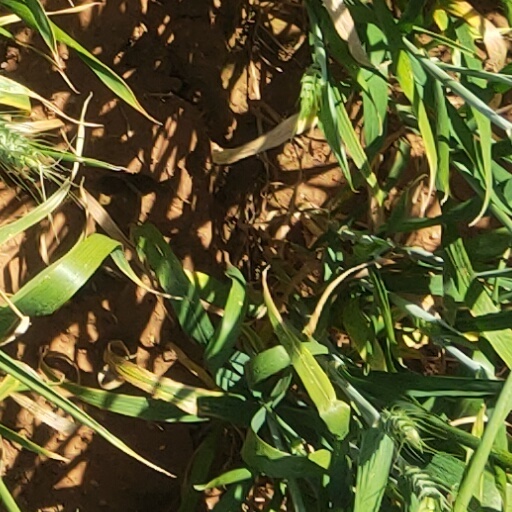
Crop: wheat